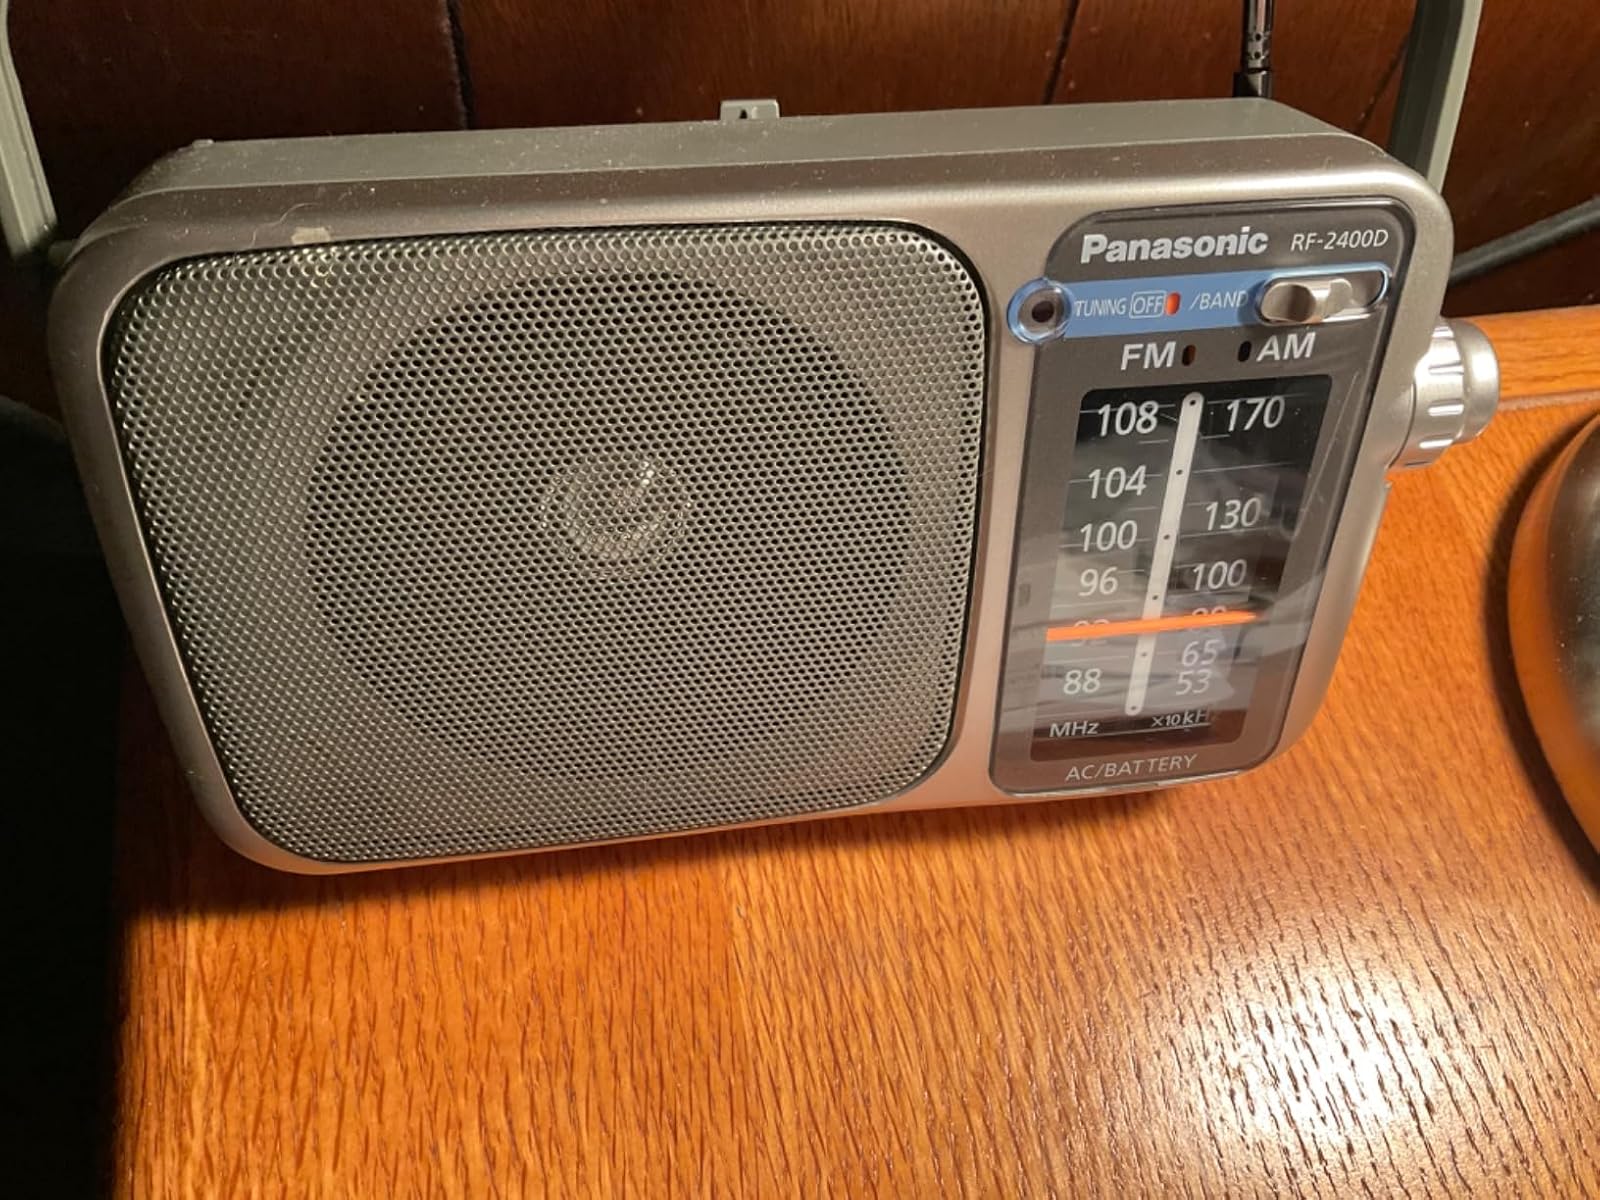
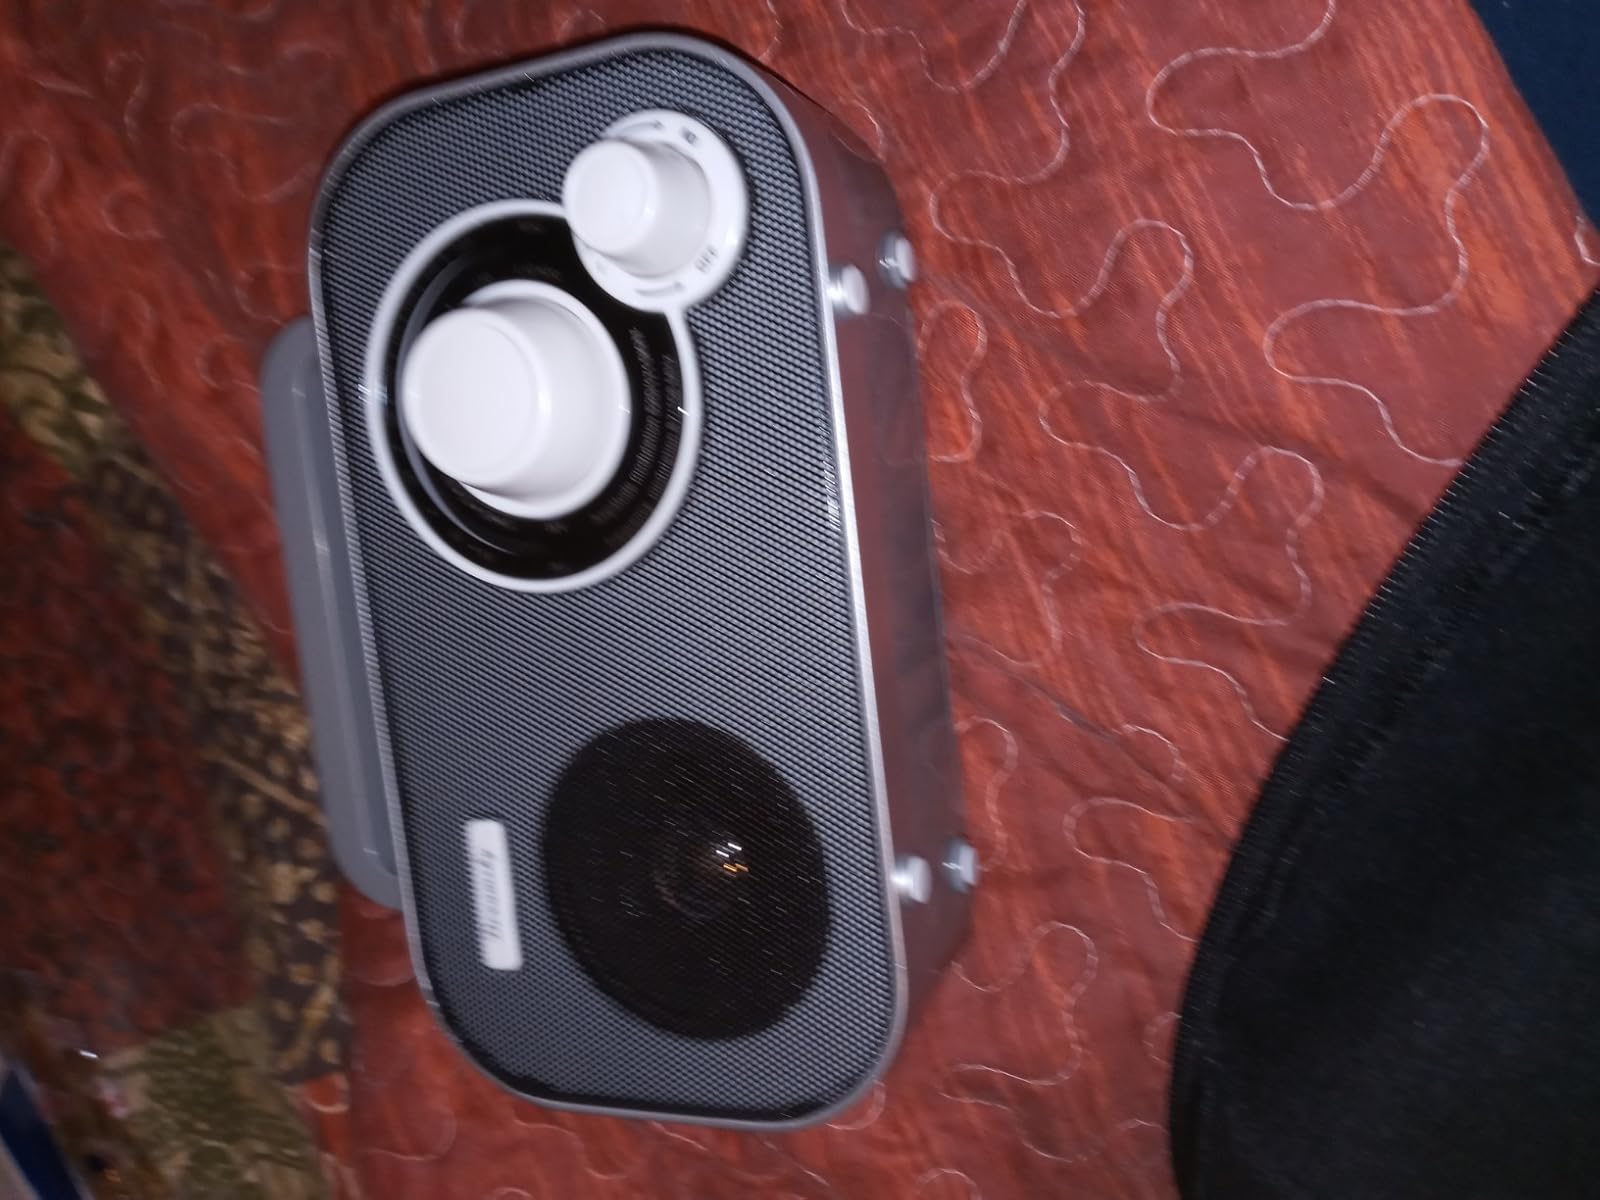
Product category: radio
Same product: no